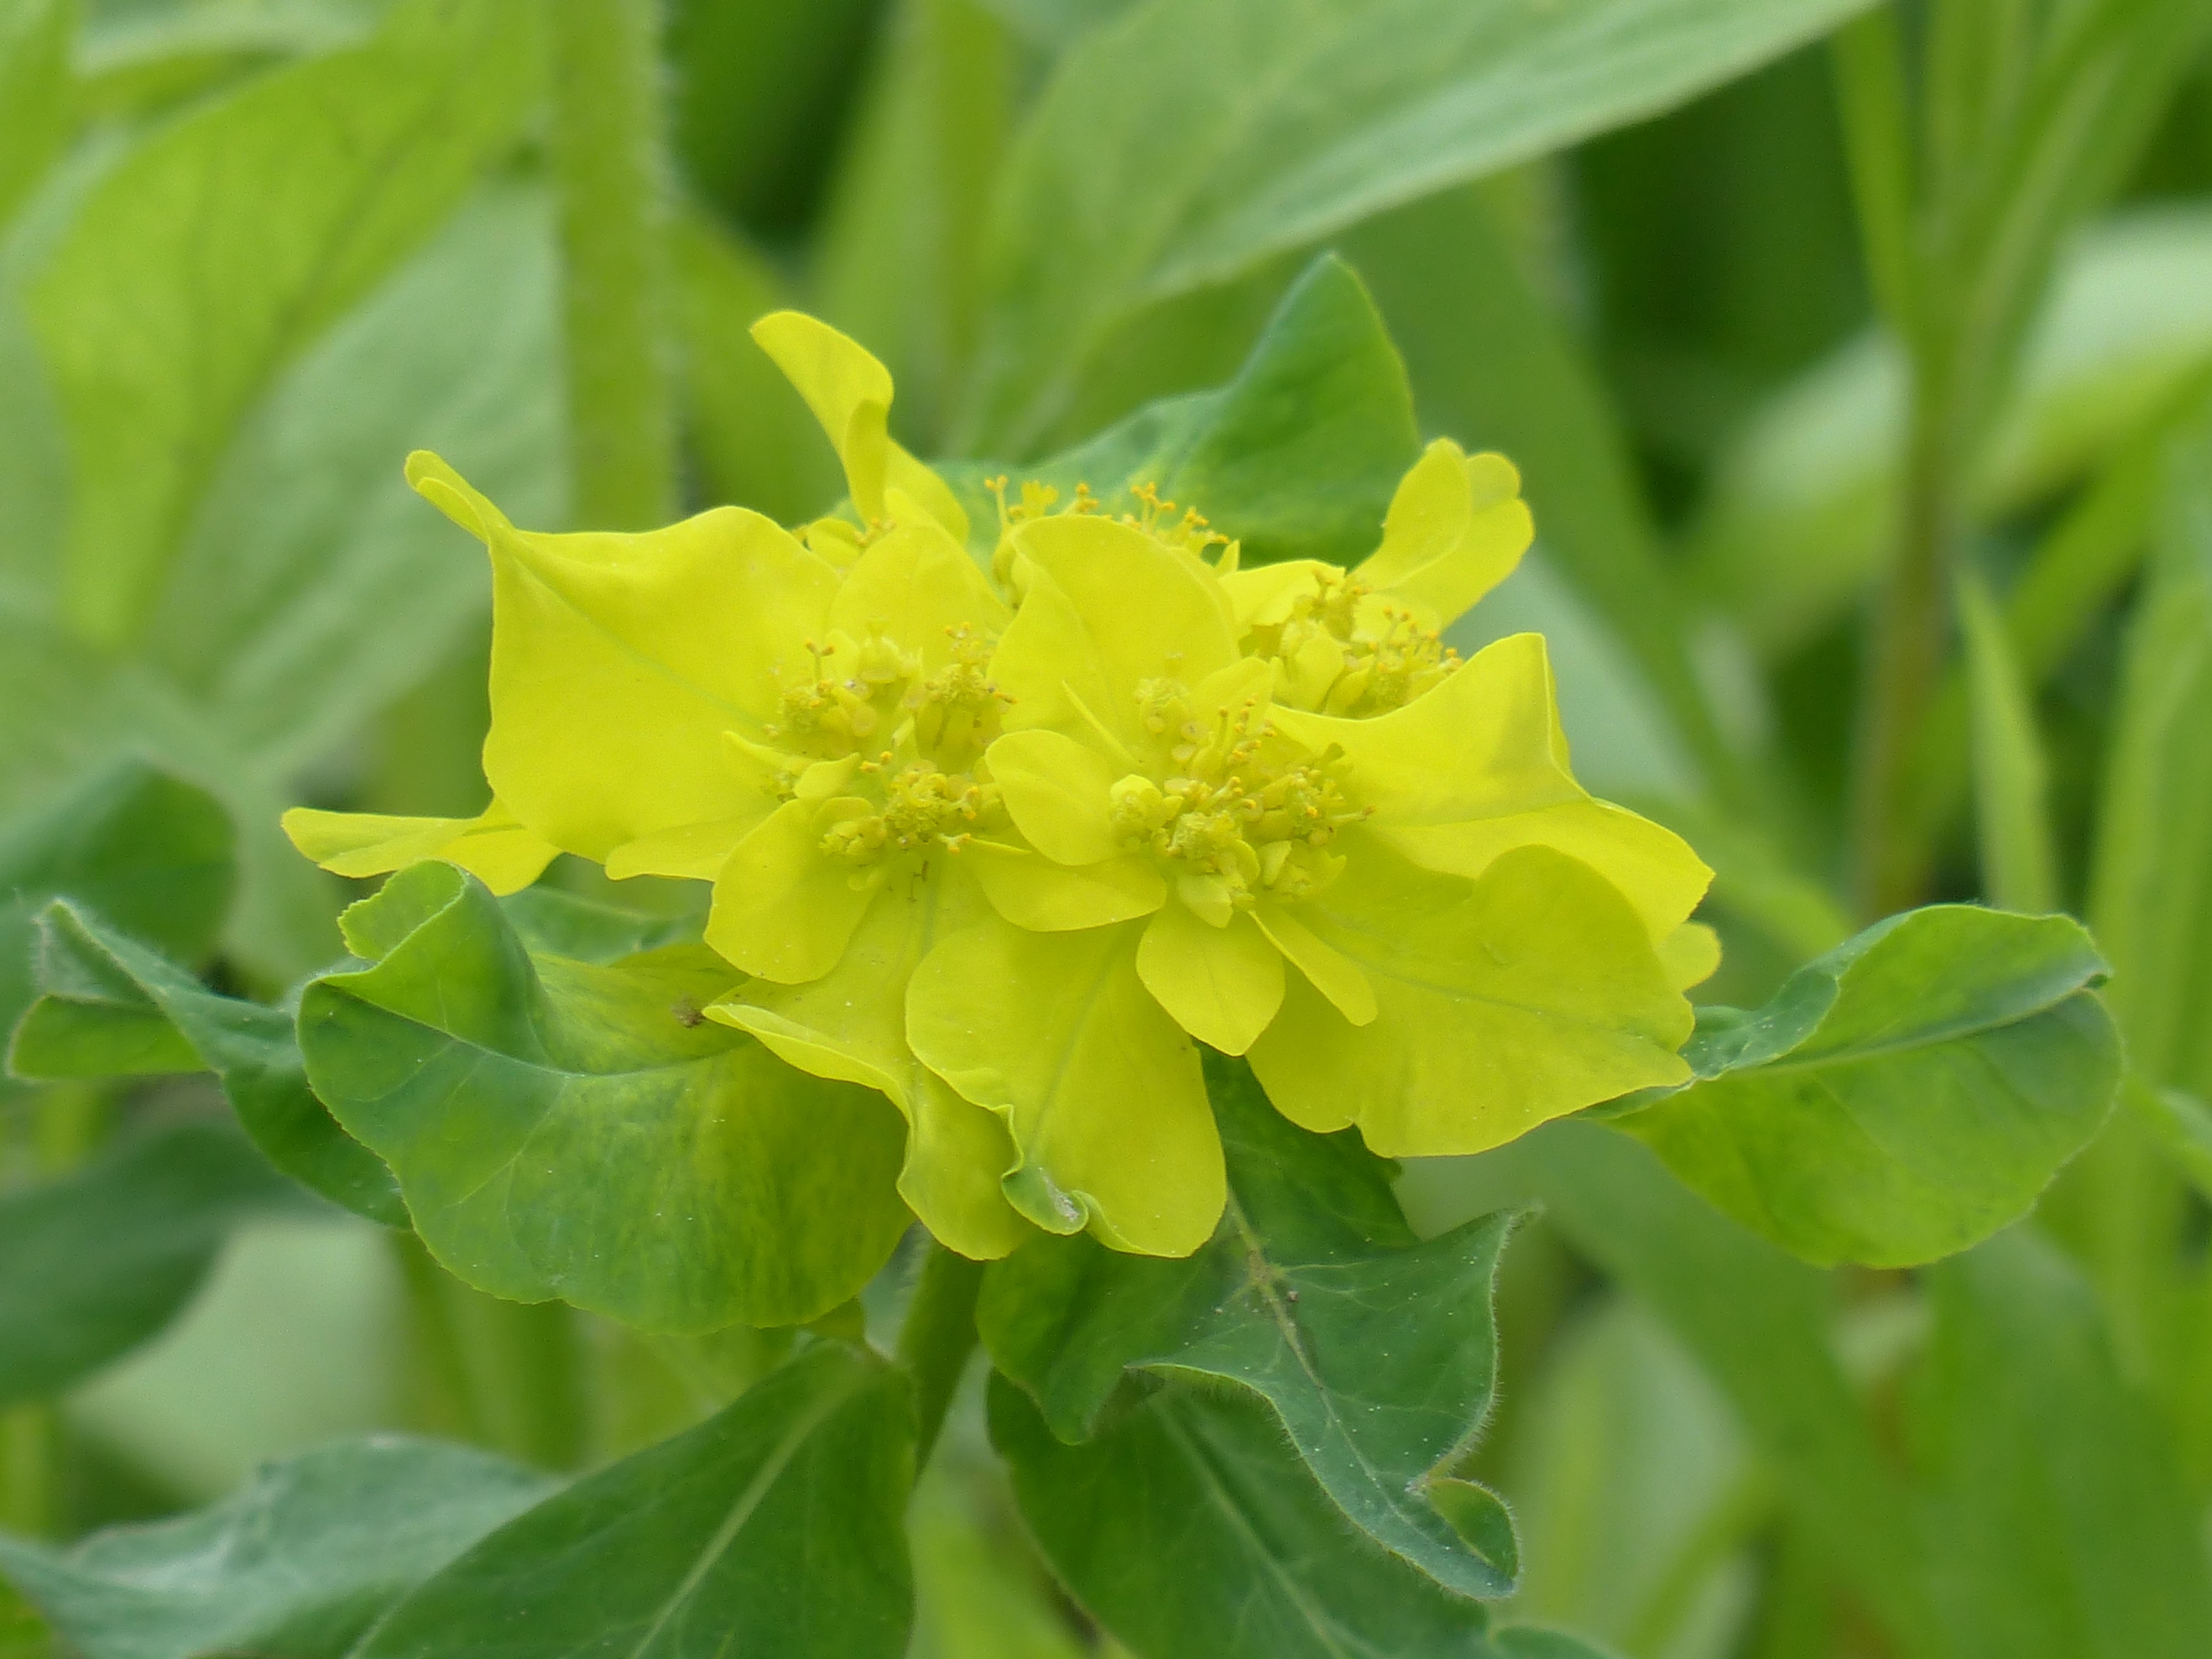
blossom, plant, flower, bloom, produce, yellow, flora, lemon, wildflower, toxic, evening primrose, rosids, euphorbia, macro photography, flowering plant, spurge family, spurge, euphorbiaceae, land plant, malpighiales, bilious green, multi coloured spurge, hell money, colorful milkweed, euphorbia epithymoides, euroside, gold spurge